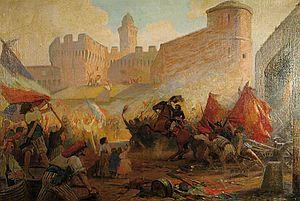
Henry Perrault, né à Versailles en 1867, mort en 1932, est un peintre français.